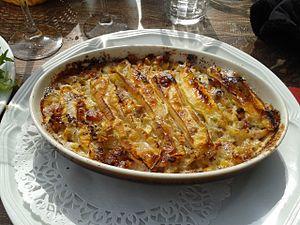
Plat de croziflette, restaurant de l'Altiport, Courchevel.
La tartiflette est une recette de cuisine inspirée de recettes traditionnelles de cuisine savoyarde, de gratin de pommes de terre, oignons, lardons, le tout gratiné au reblochon.